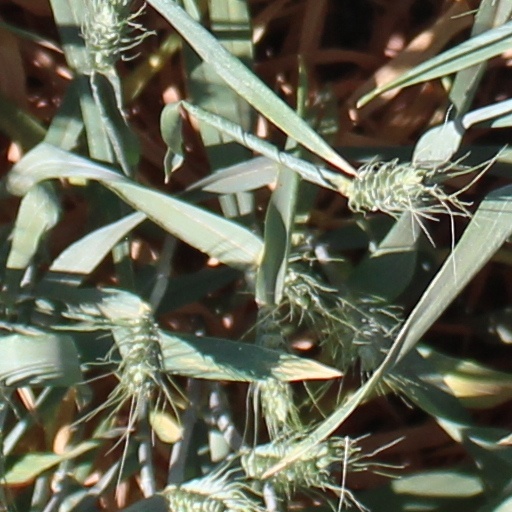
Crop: wheat